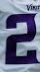
Number: 2